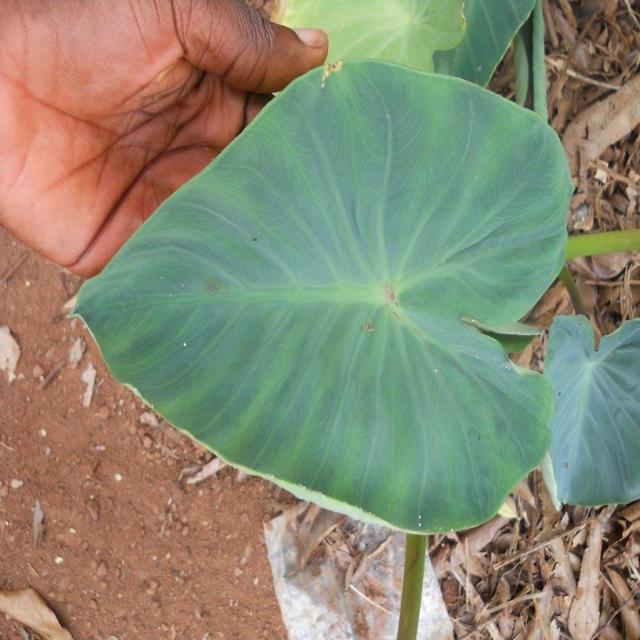
Label: Healthy